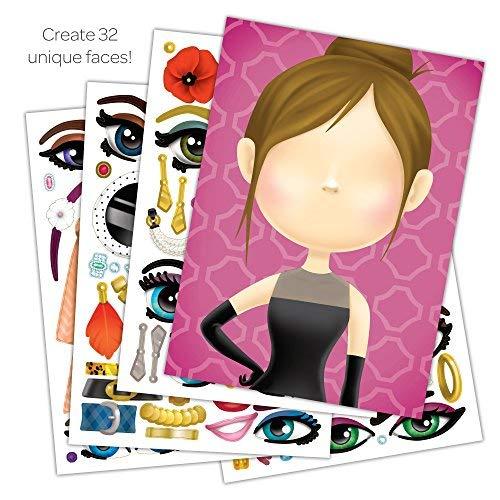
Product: Bendon 42423 Fashion Diva Create-a-Face Sticker Book
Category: Toys & Games | Arts & Crafts | Stickers
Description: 32 blank face pages to decorate.
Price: $5.99
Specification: ProductDimensions:7.8x0.2x10.8inches|ItemWeight:9.3ounces|ShippingWeight:9.3ounces(Viewshippingratesandpolicies)|ASIN:B079Q9QP53|Itemmodelnumber:42423|Manufacturerrecommendedage:36months-12years